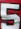
Number: 5